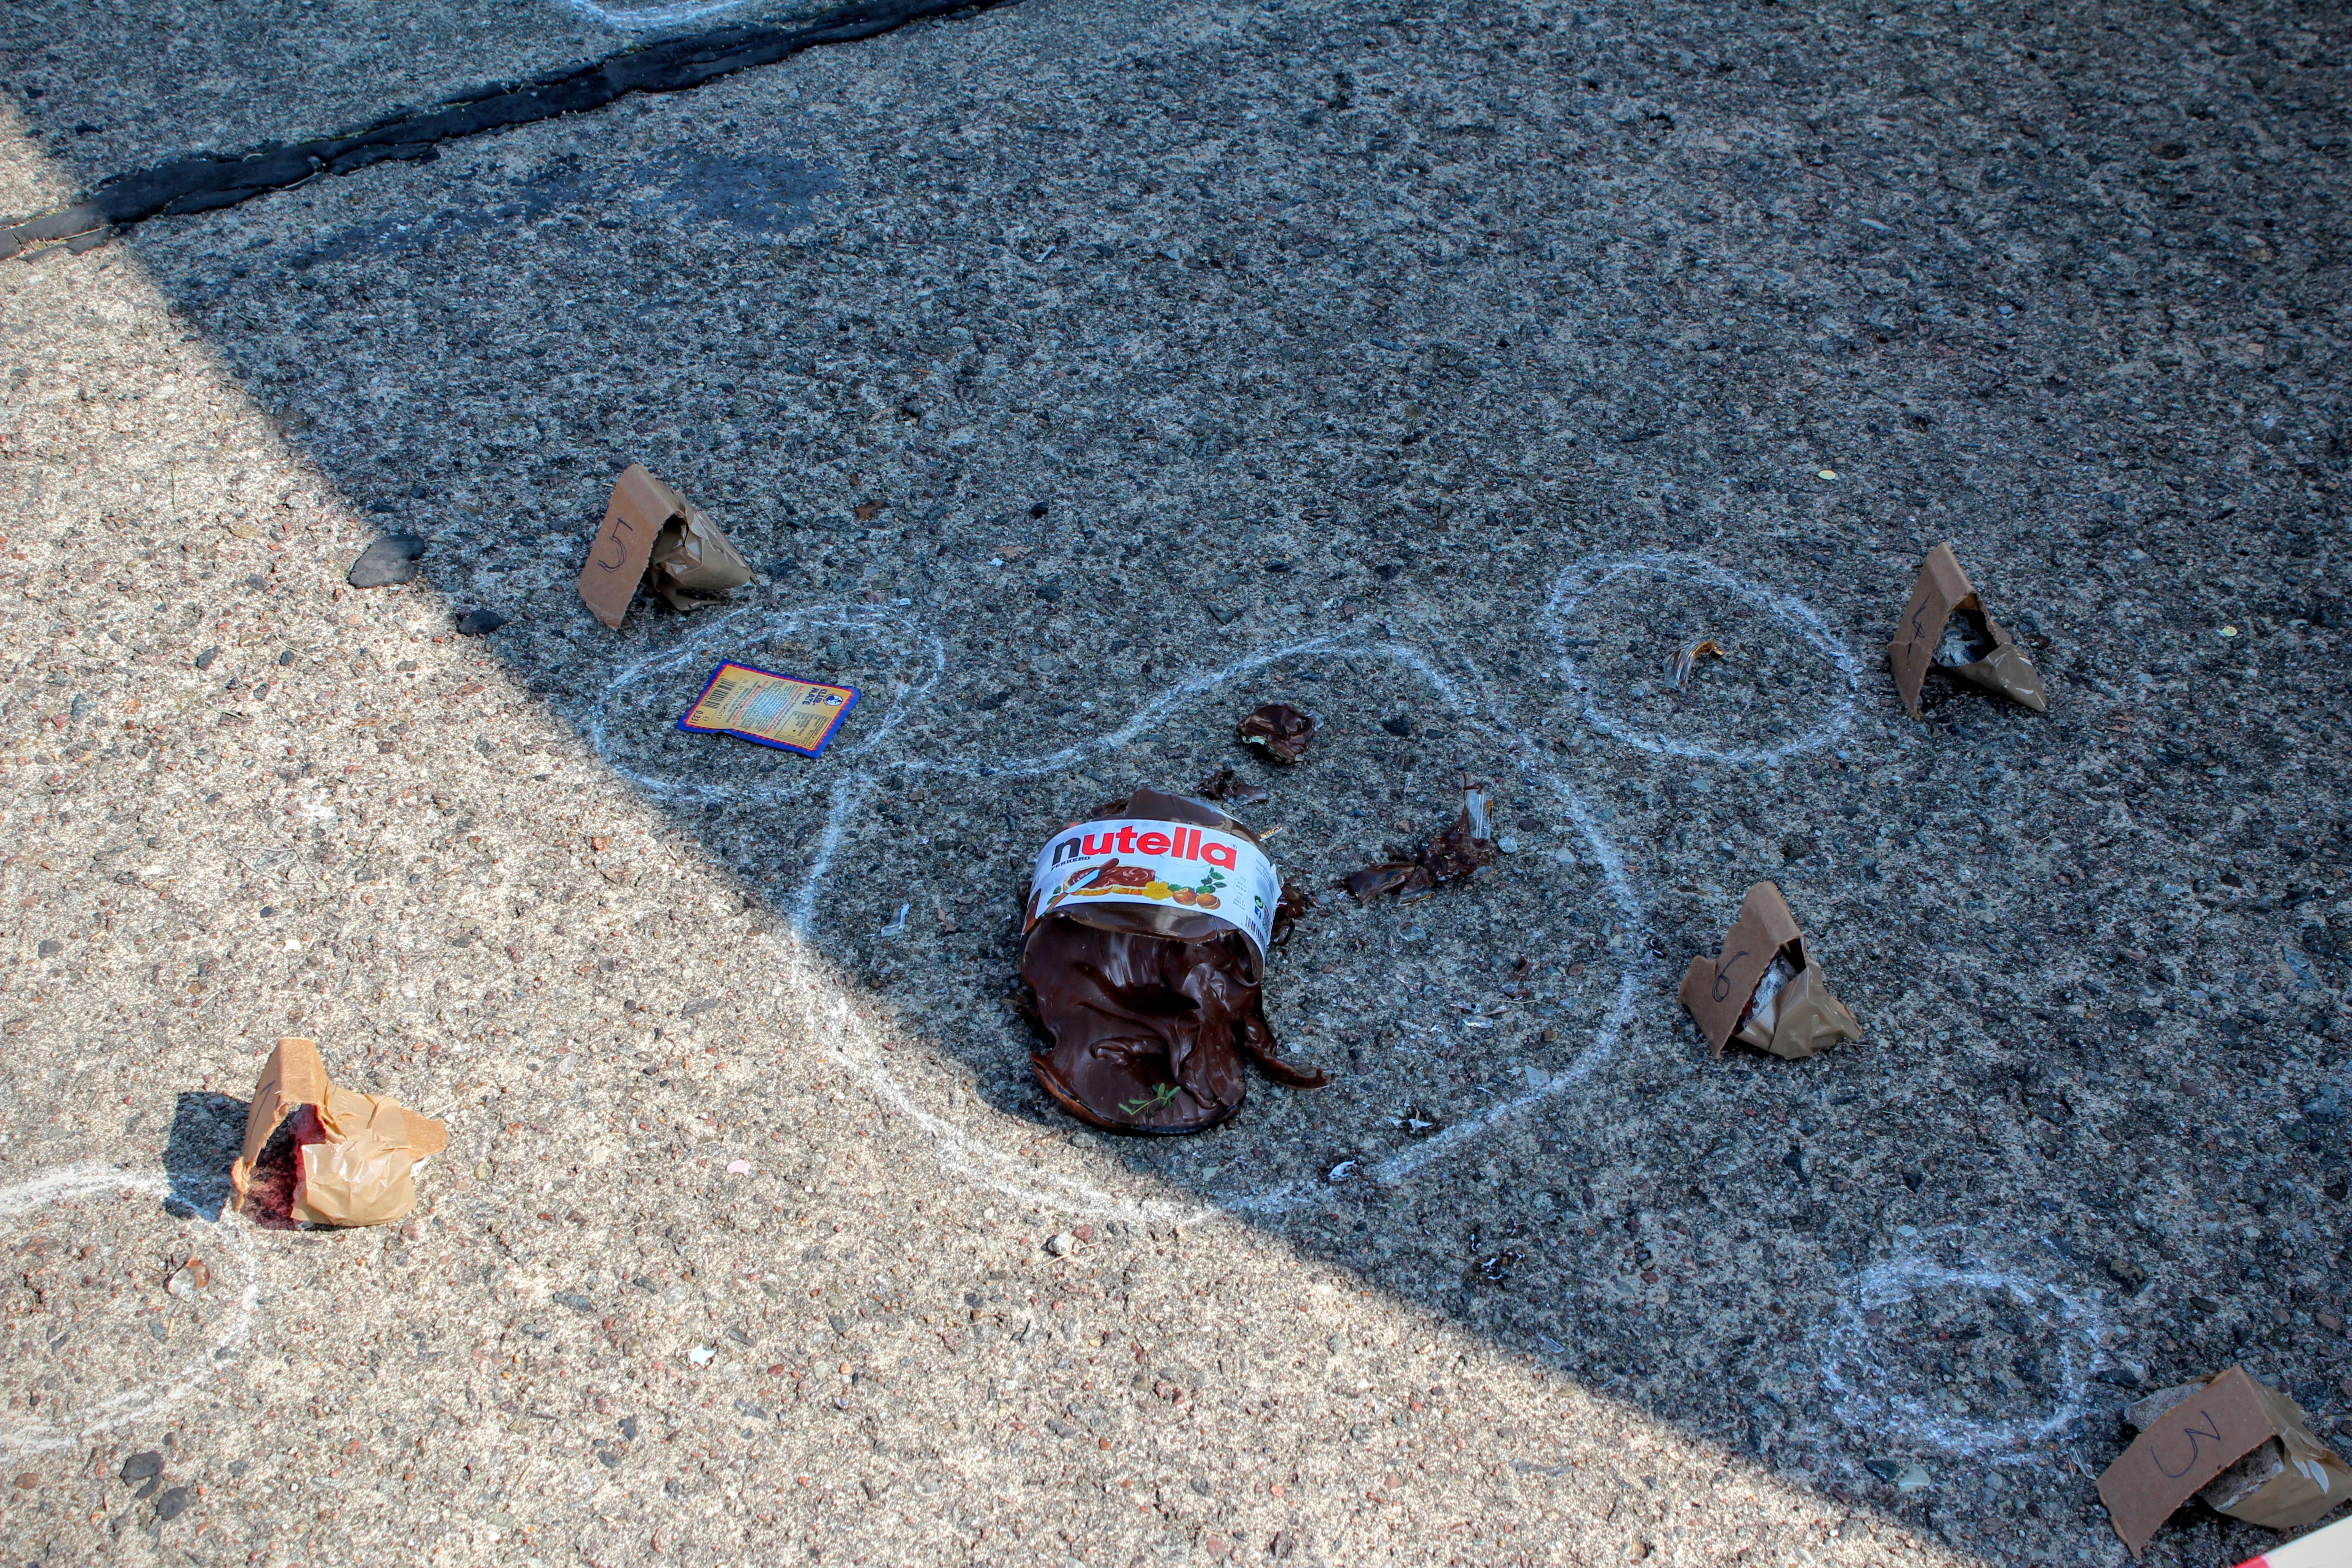
sand, wall, asphalt, soil, material, current, discovery, crime, flooring, investigations, crime scene, criminal case, nutella, road surface